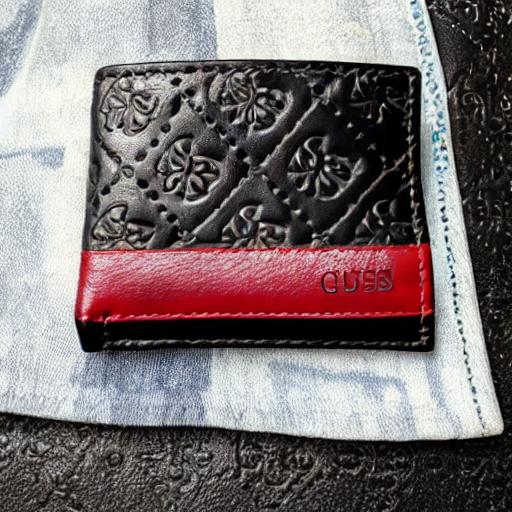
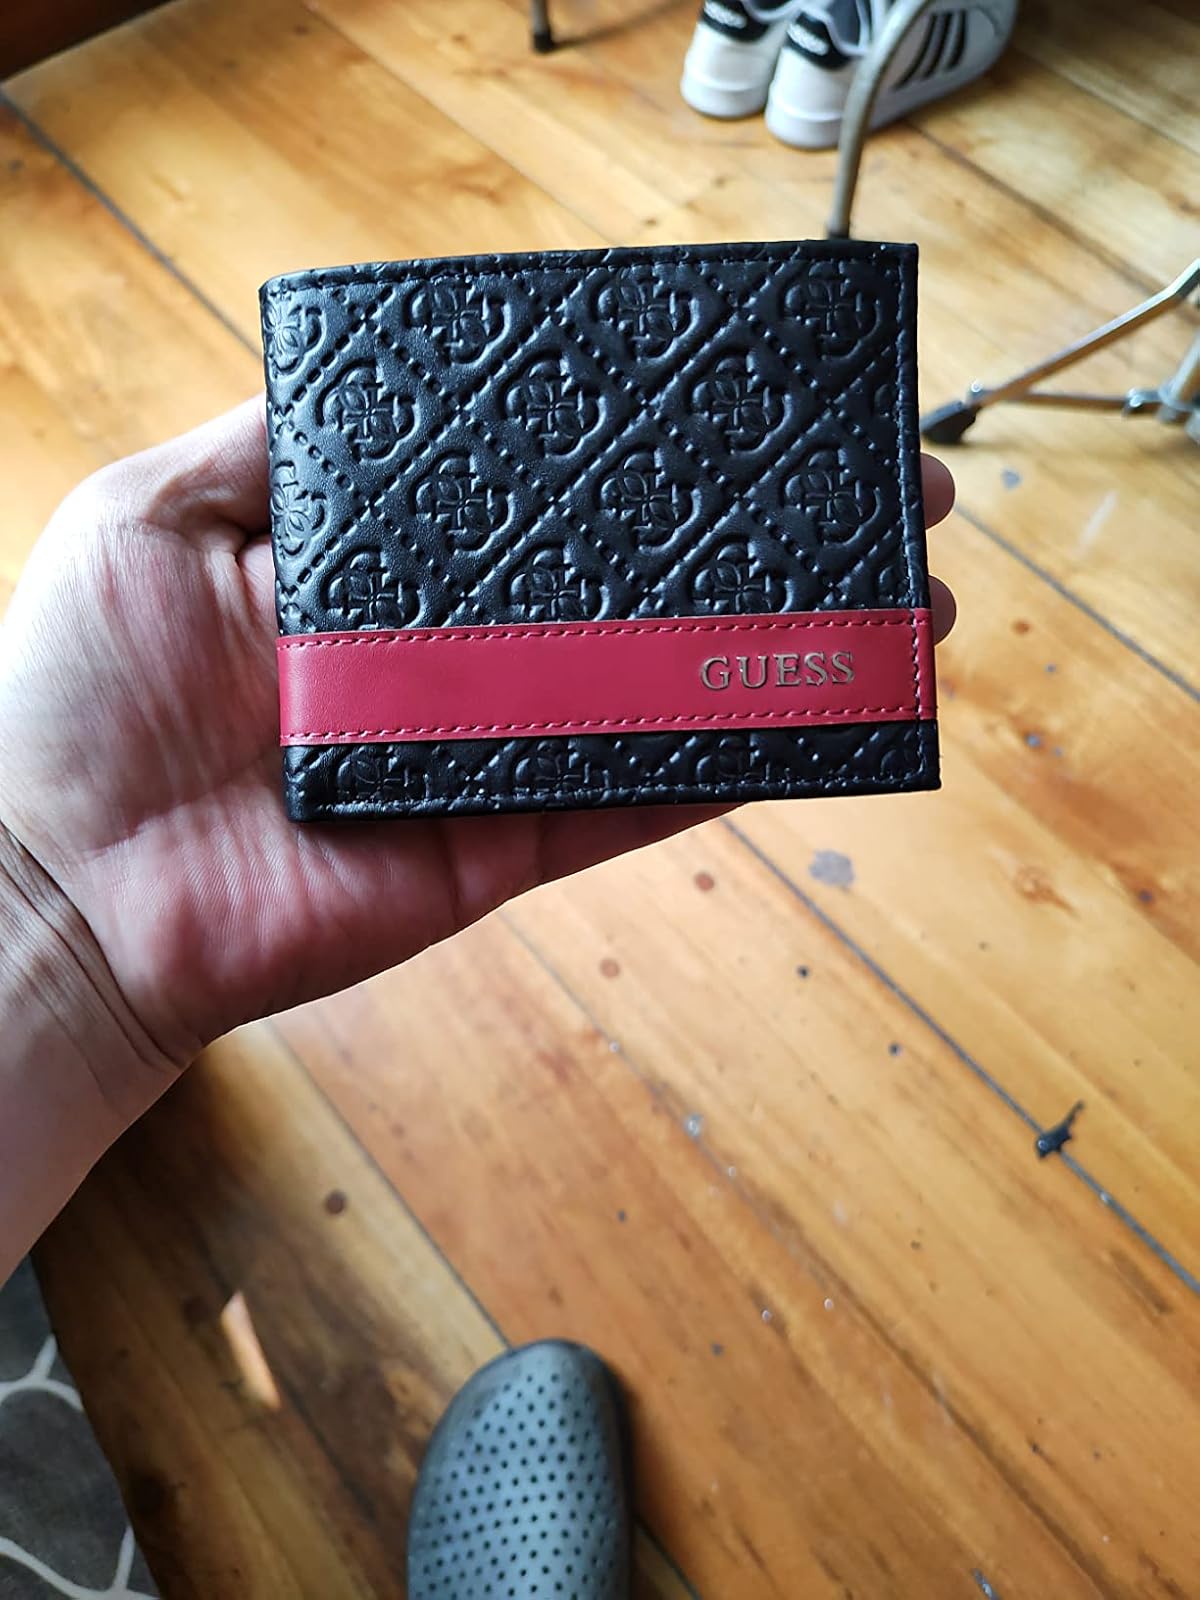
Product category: accessories_wallet
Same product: no